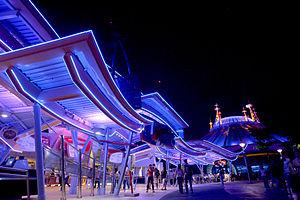
Tomorrowland est une section commune aux divers parc d'attractions Disney de par le monde. Cette section est à l'origine celle présentant le « futur » tel qu'on l'imaginait à l'époque de la conception du premier parc. Le thème changea légèrement au fil du temps et devint, pour plusieurs parc, une présentation d'une vision du futur.